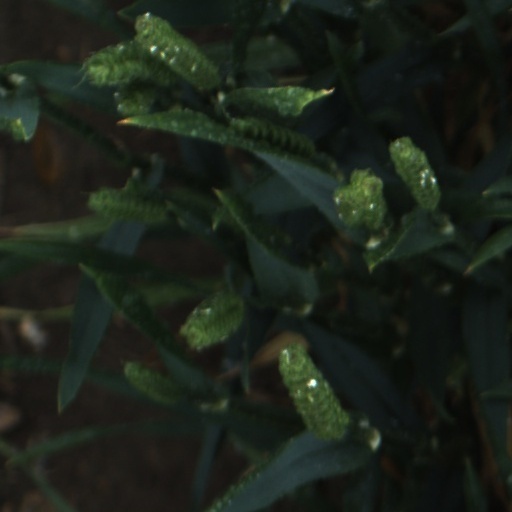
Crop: wheat